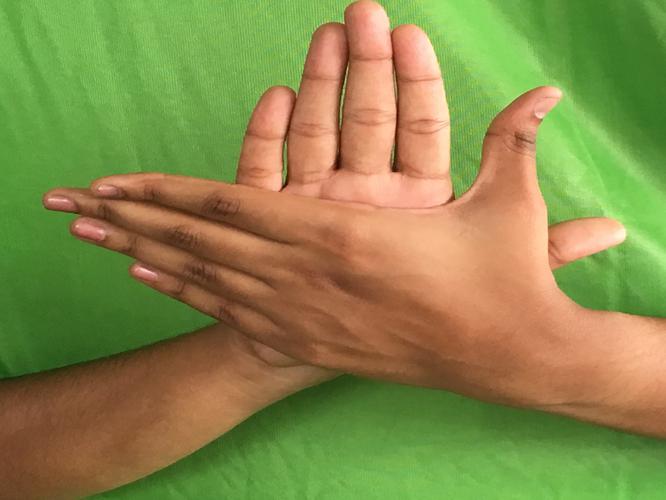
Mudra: Chakra
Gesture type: double_hand